Pieris rapae

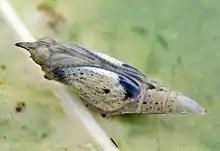
Pupa

The pupa of "P. rapae" is very similar to that of "P. napi". It is brown to mottled-gray or yellowish, matching the background color. It has a large head cone, with a vertical abdomen and flared subdorsal ridge. The two (pupa of "P. rapae" and "P. napi") can be easily distinguished by comparing the proboscis sheath. In "P. rapae", the proboscis sheath extends far beyond the antennal sheath while in "P. napi", only a very short distance.